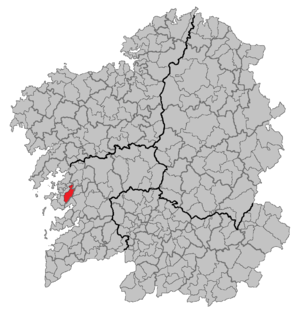
Meis est une municipalité de la province de Pontevedra en Espagne située dans la communauté autonome de Galice. Elle est située en plein cœur du district de Salnés et limitrophe au nord de Villanueva de Arosa et Portas, à l'est de Barro et Pontevedra, au sud de Poyo et à l'ouest de Meaño et Ribadumia. Meis est la plus grande municipalité dans le district de Salnés.